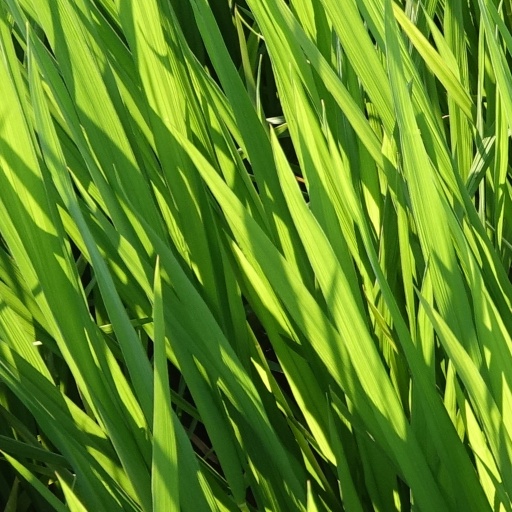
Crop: rice